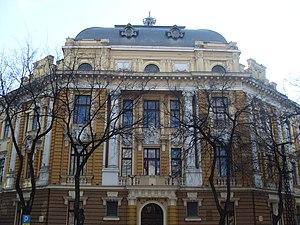
Le bâtiment du lycée Svetozar Marković de Subotica est situé à Subotica, dans la province de Voïvodine et dans le district de Bačka septentrionale, en Serbie. Il est inscrit sur la liste des monuments culturels protégés de la République de Serbie.